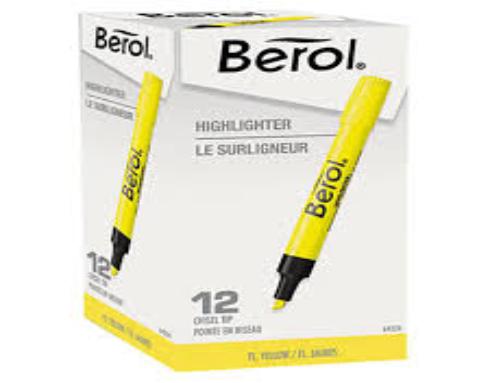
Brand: berol
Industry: Others